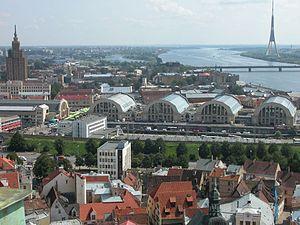
Le marché central de Riga est situé à Riga en Lettonie.